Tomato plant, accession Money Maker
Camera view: bottom (45 deg); turntable rotation: 240 degrees
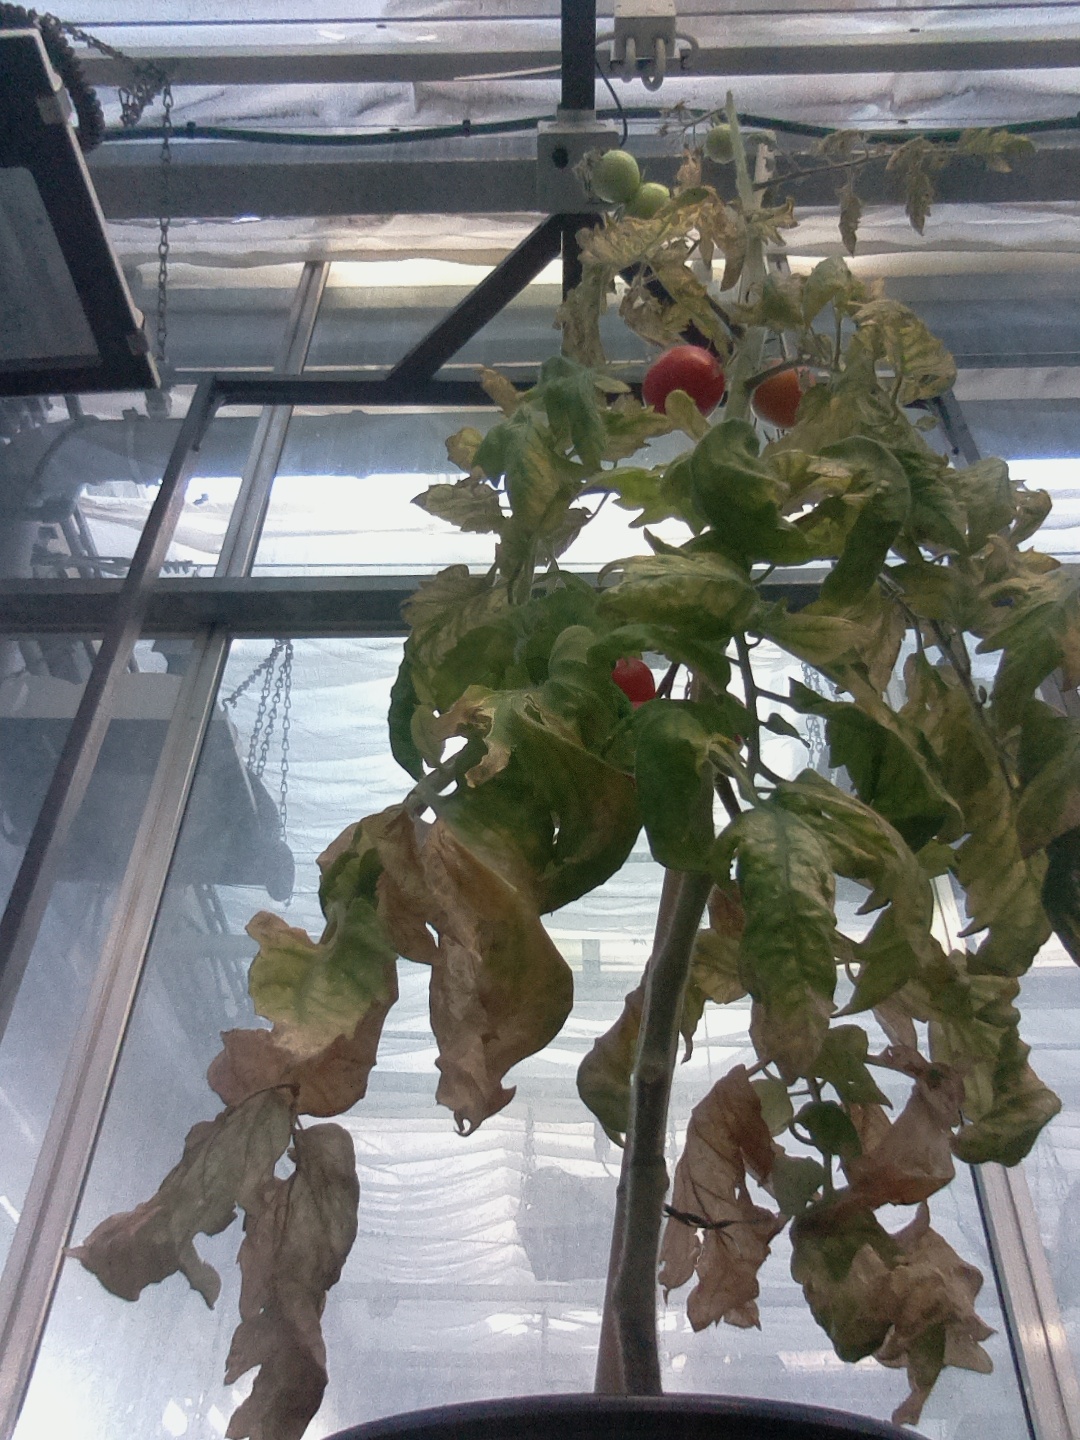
BBCH growth stage 88: 80%-90% of fruits show typical fully ripe color